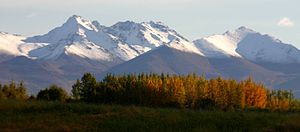
Chugach-bjergene
Chugach-bjergene, set fra Anchorage
Chugach-bjergene i det sydlige Alaska er den nordligste udløber af det system af bjergkæder, der kaldes Kystbjergene, og som følger vestsiden af Nordamerika. Bjergkæden er ca. 500 km. lang og forløber stort set øst-vest. Den højeste top er Mount Marcus Baker, der når 4.016 m, men i øvrigt er toppene ikke særligt høje. Alligevel sikrer bjergenes placering umiddelbart op ad havet, at de modtager mere sne end noget andet sted på kloden med et gennemsnit på over 1,50 m pr. år.